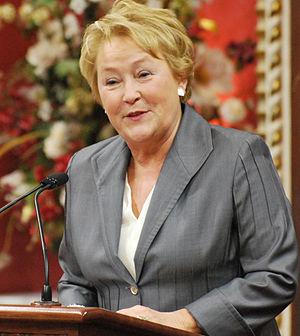
Pauline Marois lors de la cérémonie 2013 de remise de l'ordre national du Québec.
Pauline Marois /po.lɪn ma.ʁwɑ/ est une femme politique canadienne du Québec, née le 29 mars 1949 à Québec. De septembre 2012 à avril 2014, elle est la 30ᵉ première ministre du Québec et la première femme à occuper cette fonction.